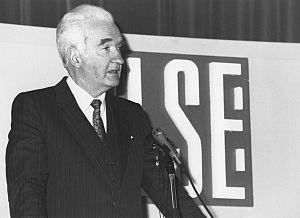
James Peter Hymers Mackay, baron Mackay de Clashfern, est un avocat britannique. Il est doyen de la Faculté des avocats, Lord Advocate et Lord grand chancelier. Il est un membre actif de la Chambre des lords où il siège en tant que conservateur.
Le Lord Chancelier de l'ombre fait partie du cabinet fantôme. L'actuel Lord Chancelier de l'ombre est David Lammy.